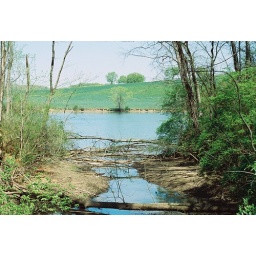
view out to the river from a bridge over a stream